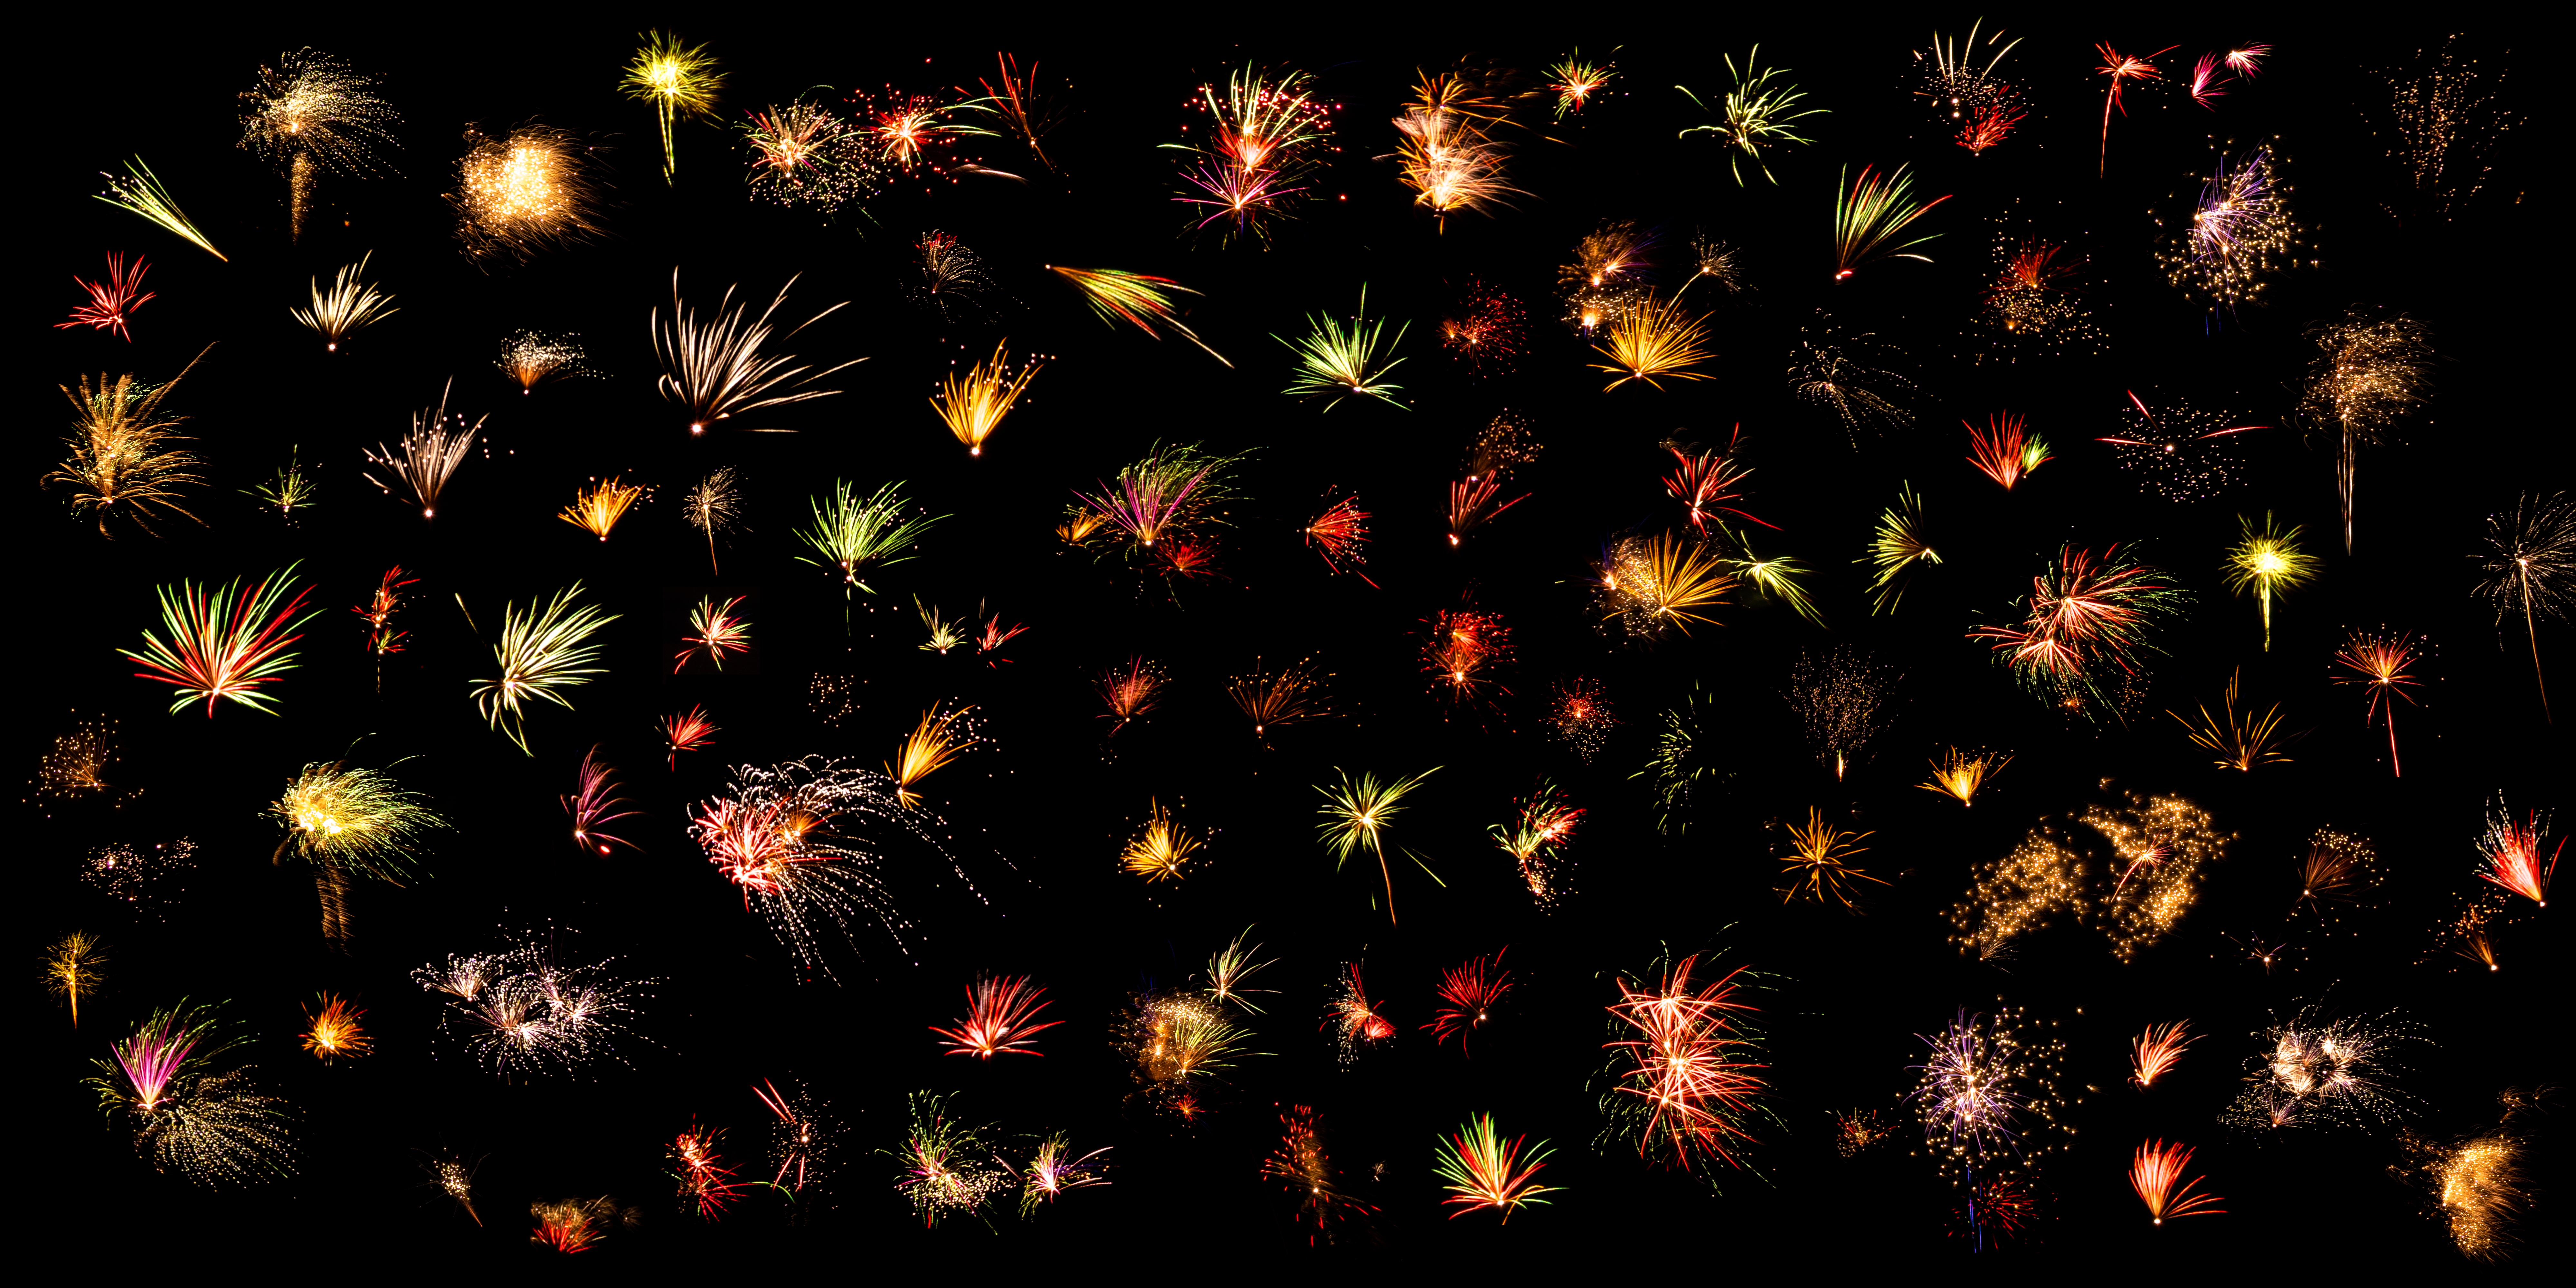
fireworks, event, sky, fete, new year's eve, computer wallpaper, explosive material, festival, diwali, darkness, space, midnight, new year